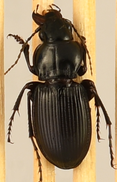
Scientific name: Cyclotrachelus torvus
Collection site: Northern Great Plains Research Laboratory NEON (NOGP), plot NOGP_001